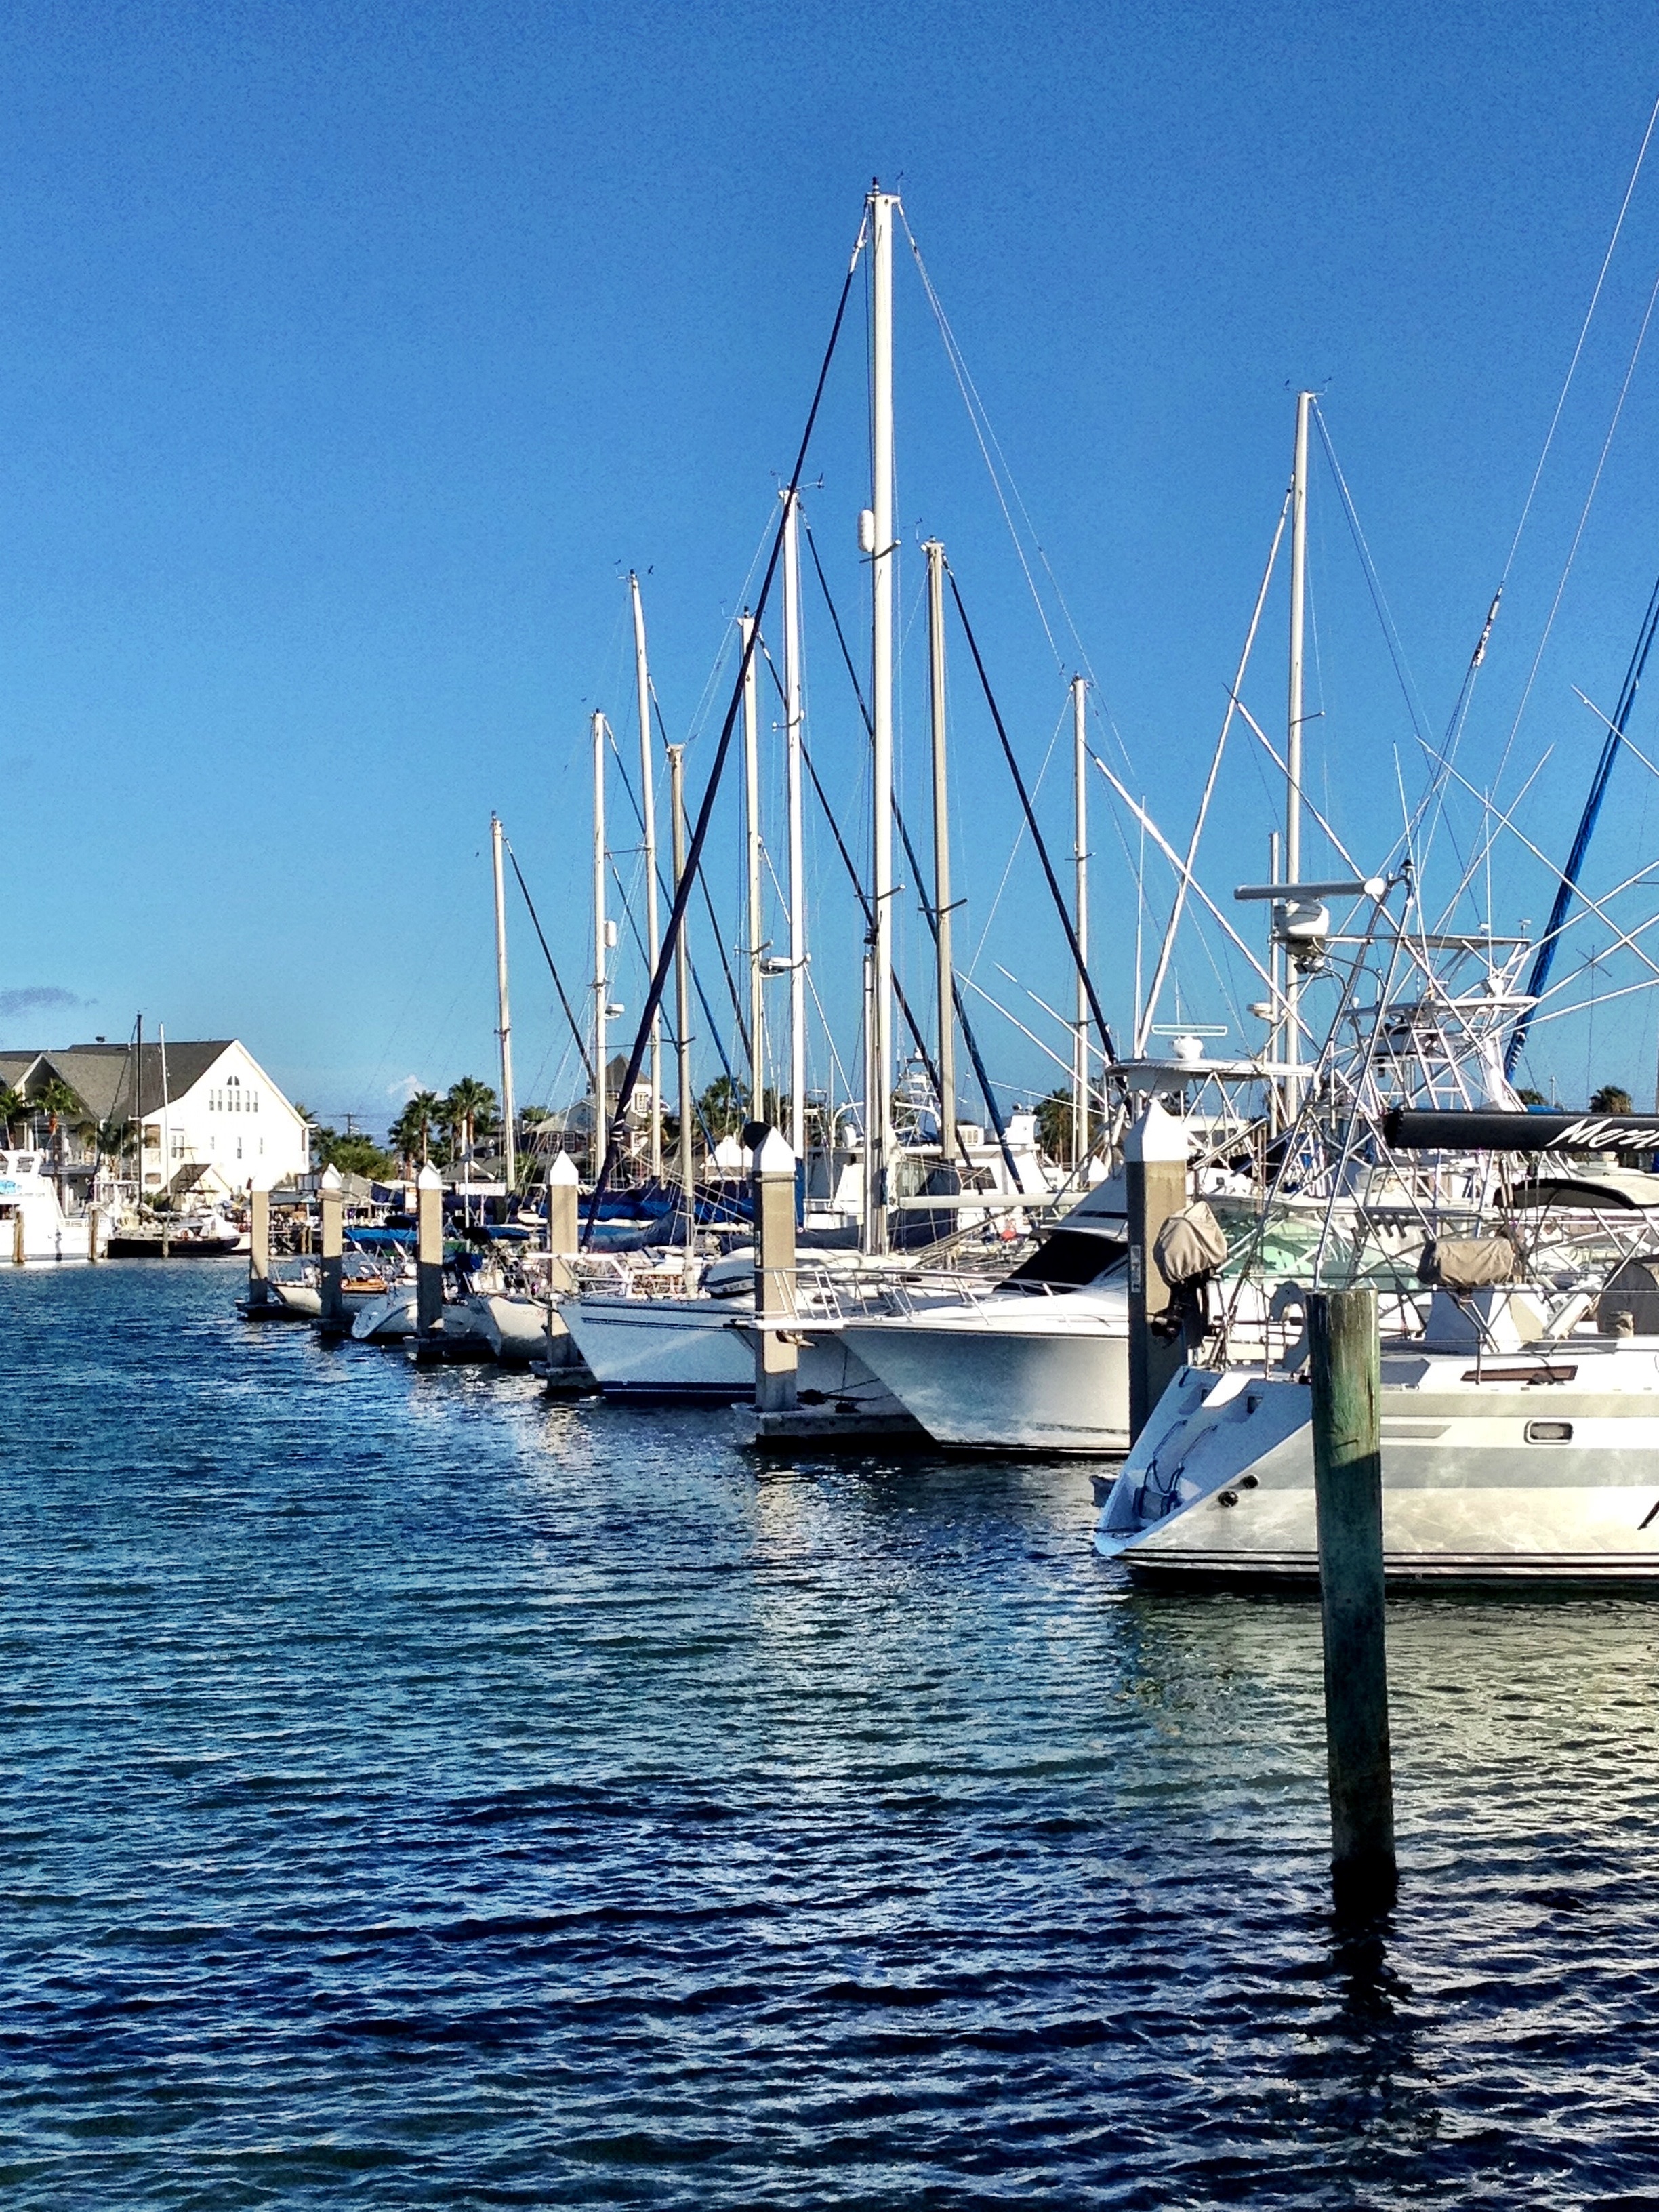
sea, coast, dock, boat, vehicle, mast, sailing, yacht, bay, harbor, marina, port, sailboat, boating, sail, watercraft, schooner, sailing ship, fishing vessel, tall ship